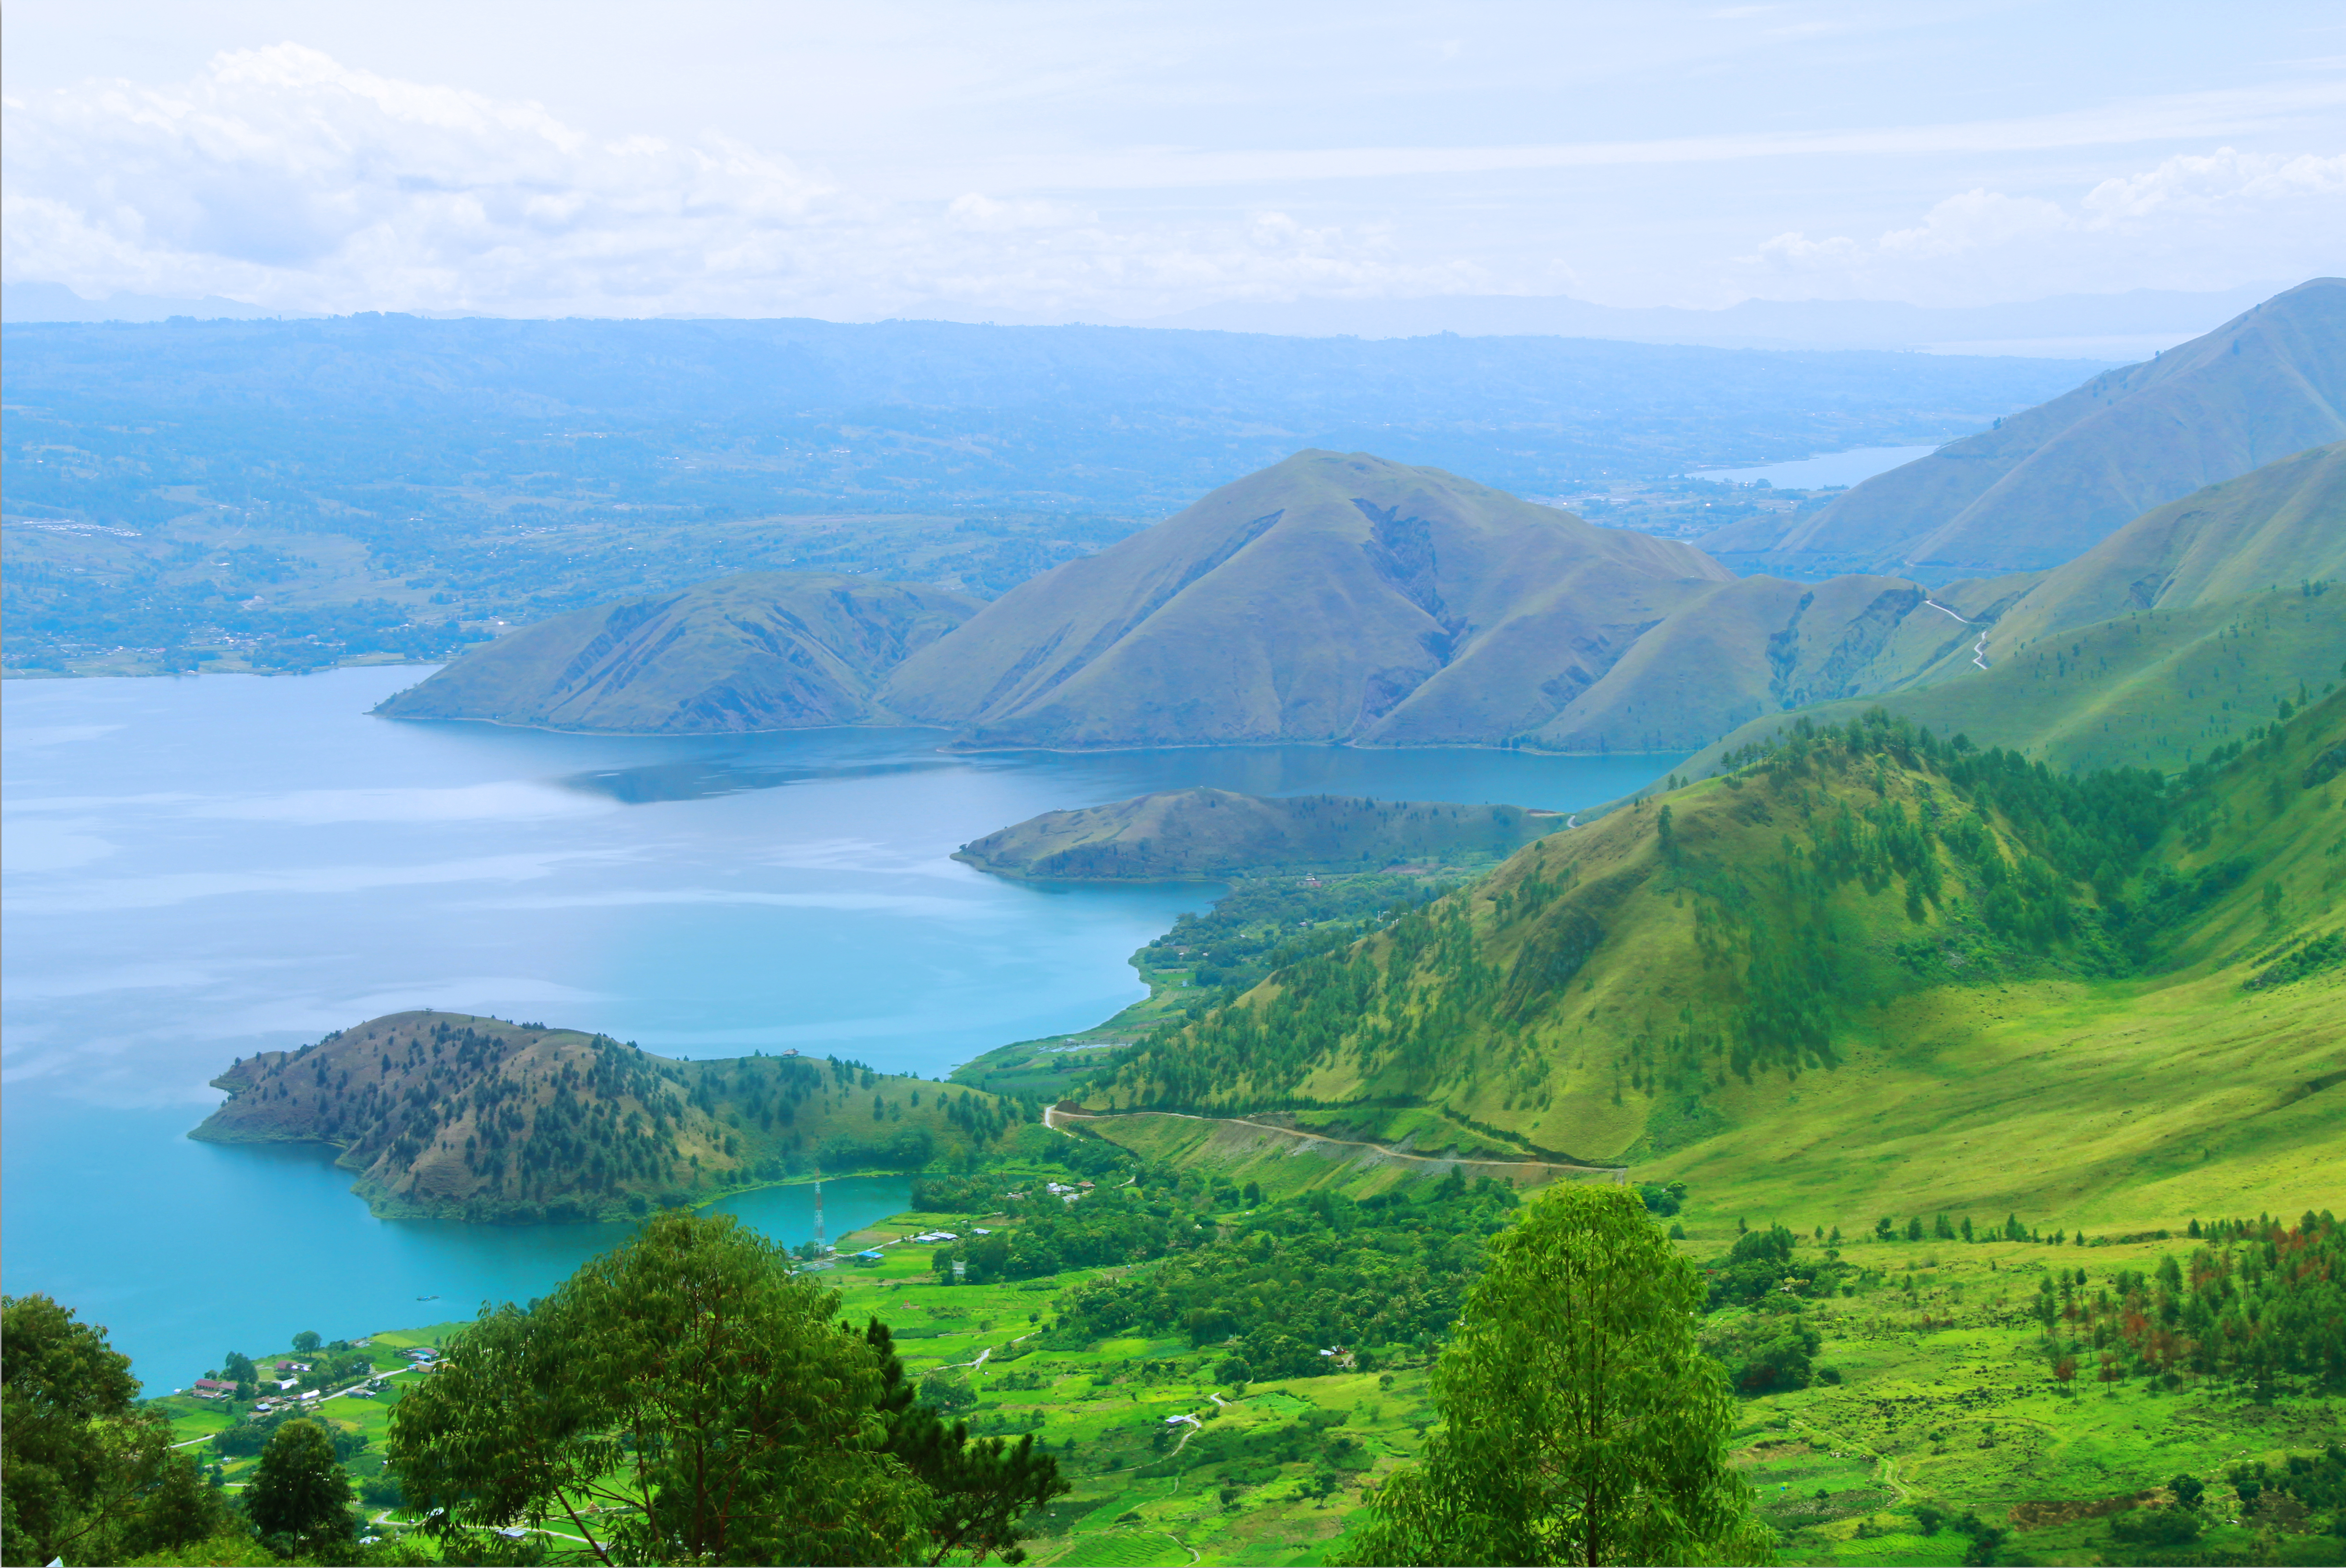
natural, green, highland, mountainous landforms, nature, hill station, mountain, natural landscape, sky, vegetation, hill, atmospheric phenomenon, nature reserve, wilderness, ridge, lake, mountain range, mount scenery, coast, sea, fell, promontory, landscape, valley, tourism, loch, lake district, bay, national park, coastal and oceanic landforms, tropics, theatrical scenery, ocean, cloud, reservoir, island, vacation, headland, terrain, sound, grassland